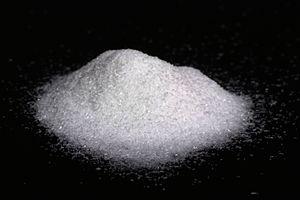
Le glutamate monosodique, également connu sous le nom de glutamate de sodium, monosodium glutamate, GMS ou MSG, est le sel sodique de l'acide glutamique, l’un des acides aminés non essentiels les plus abondants dans la nature. La FDA a classé le GMS comme « GRAS », généralement reconnu inoffensif, et l'Union européenne l'a classé comme additif alimentaire. Il possède le numéro E621. Le glutamate du GMS confère le même goût umami que le glutamate issu d'autres aliments.